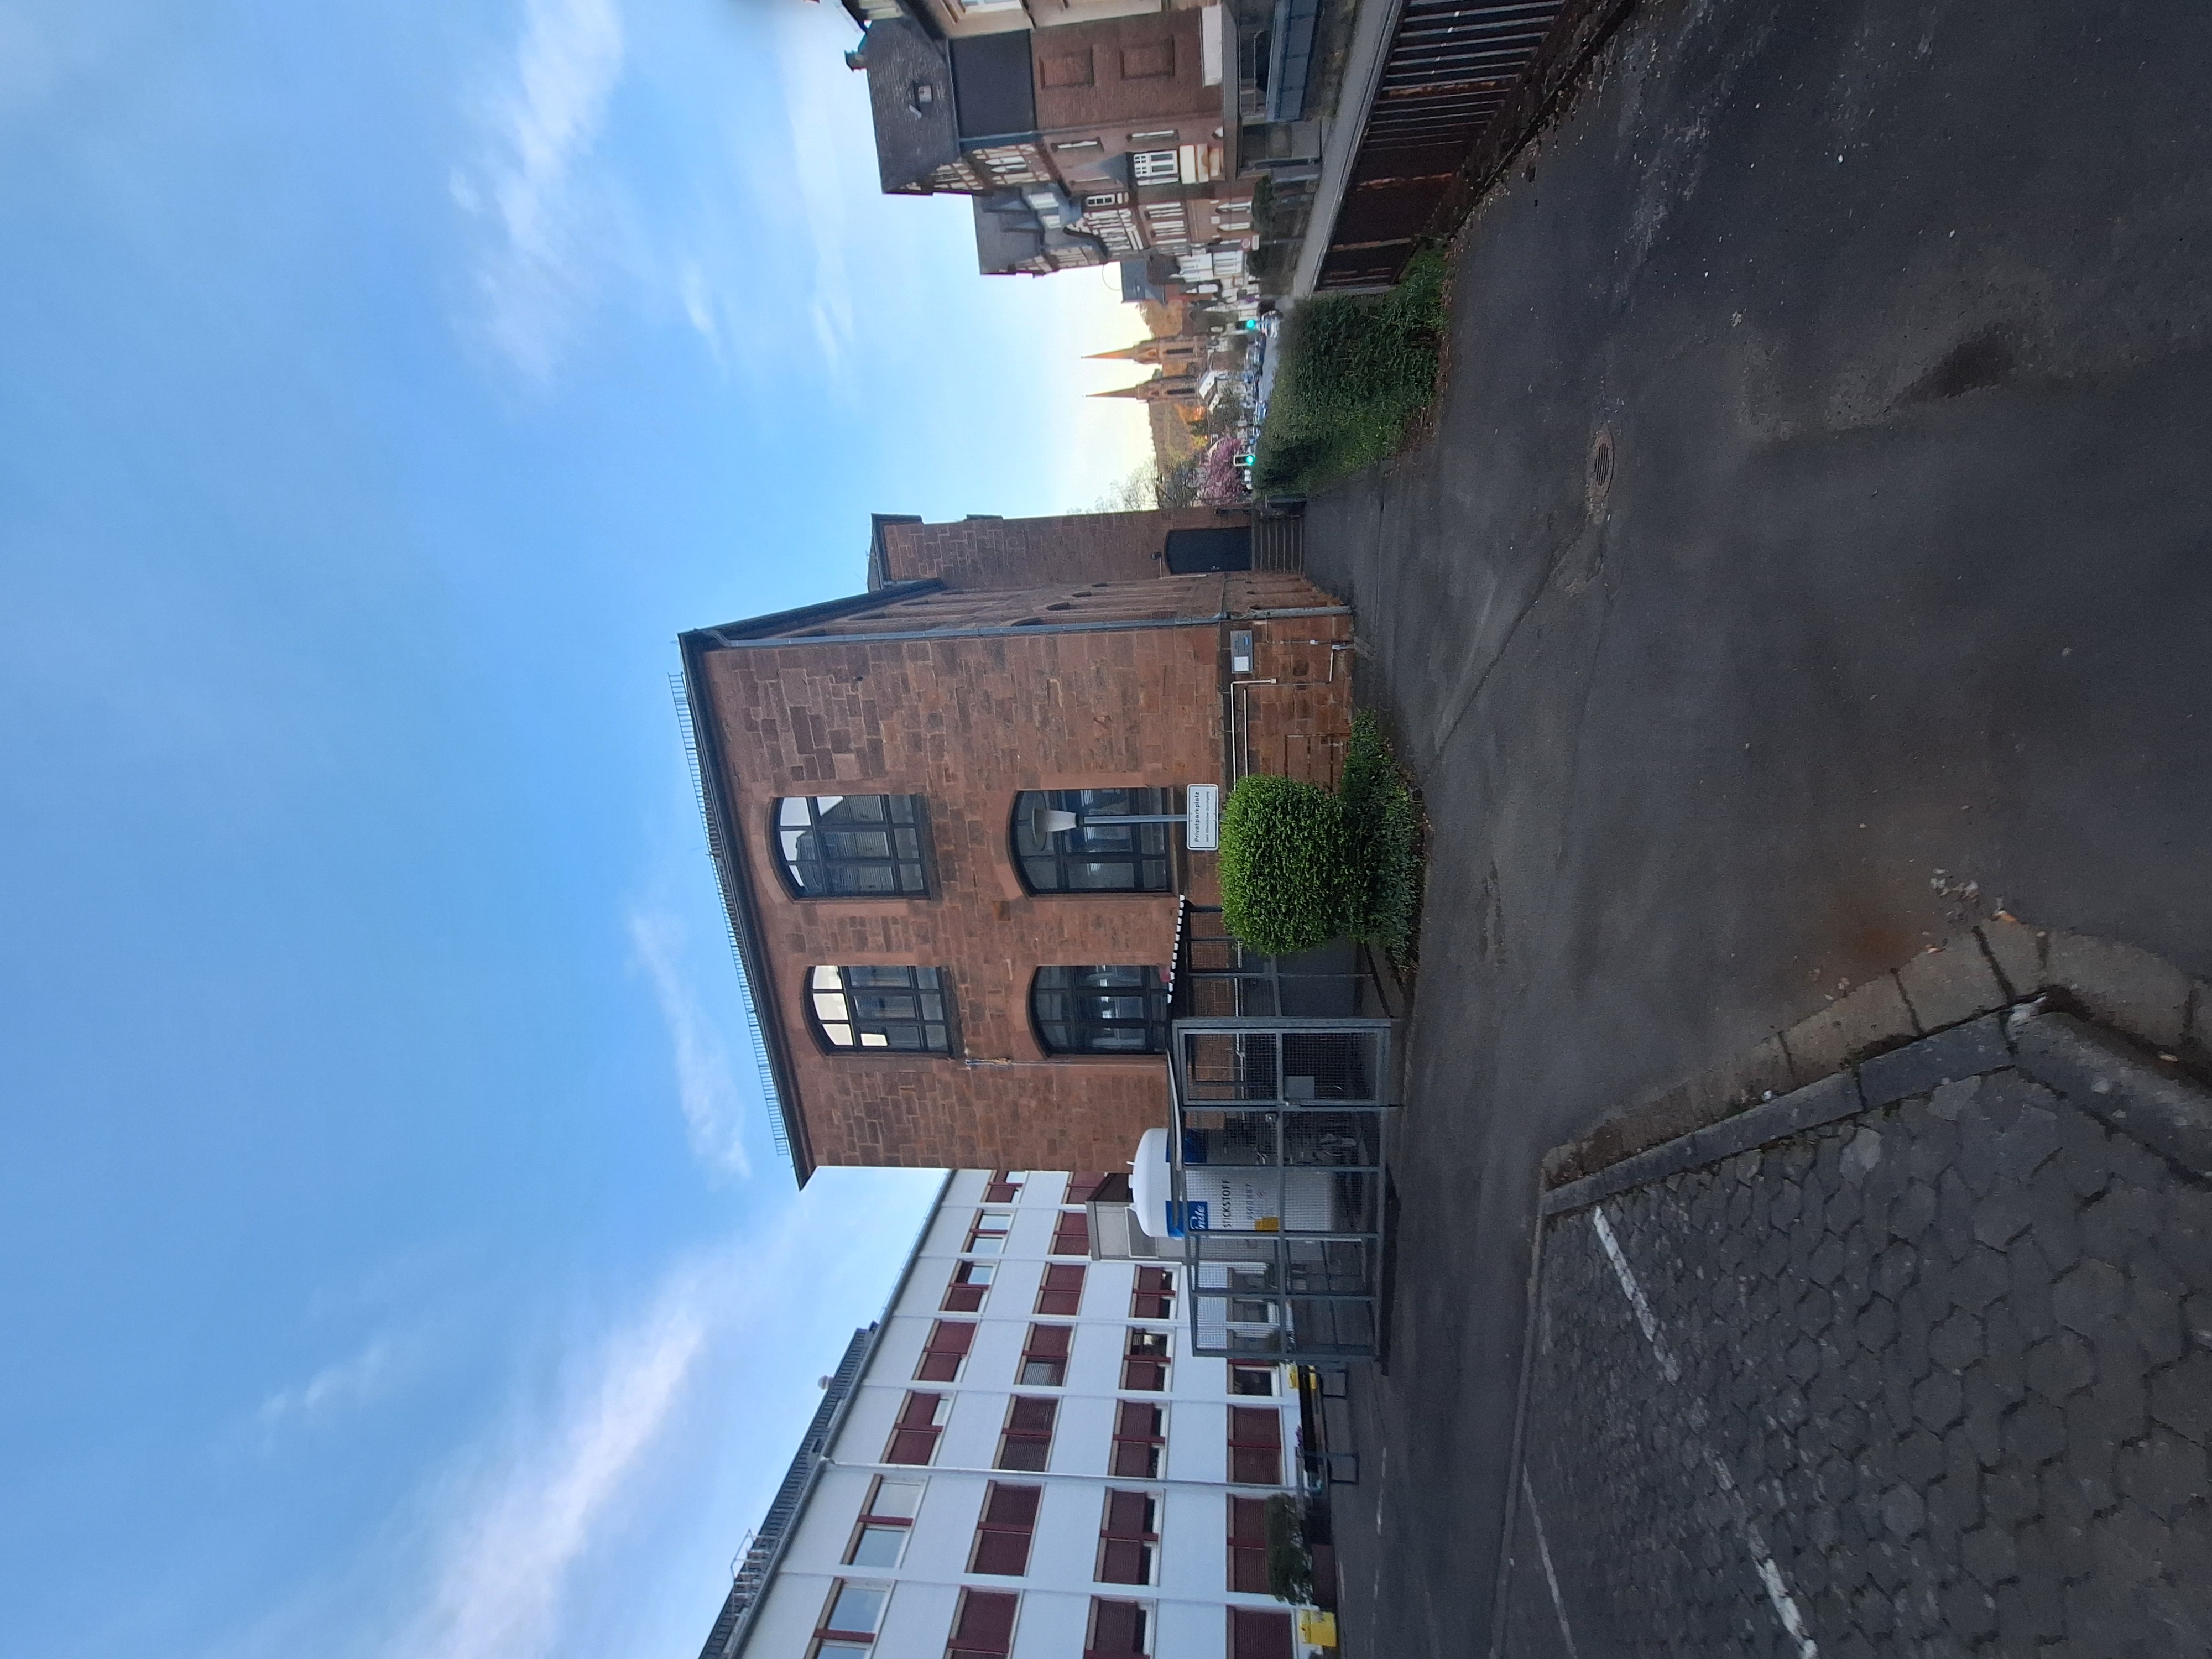
Building: Marbacher Weg 6